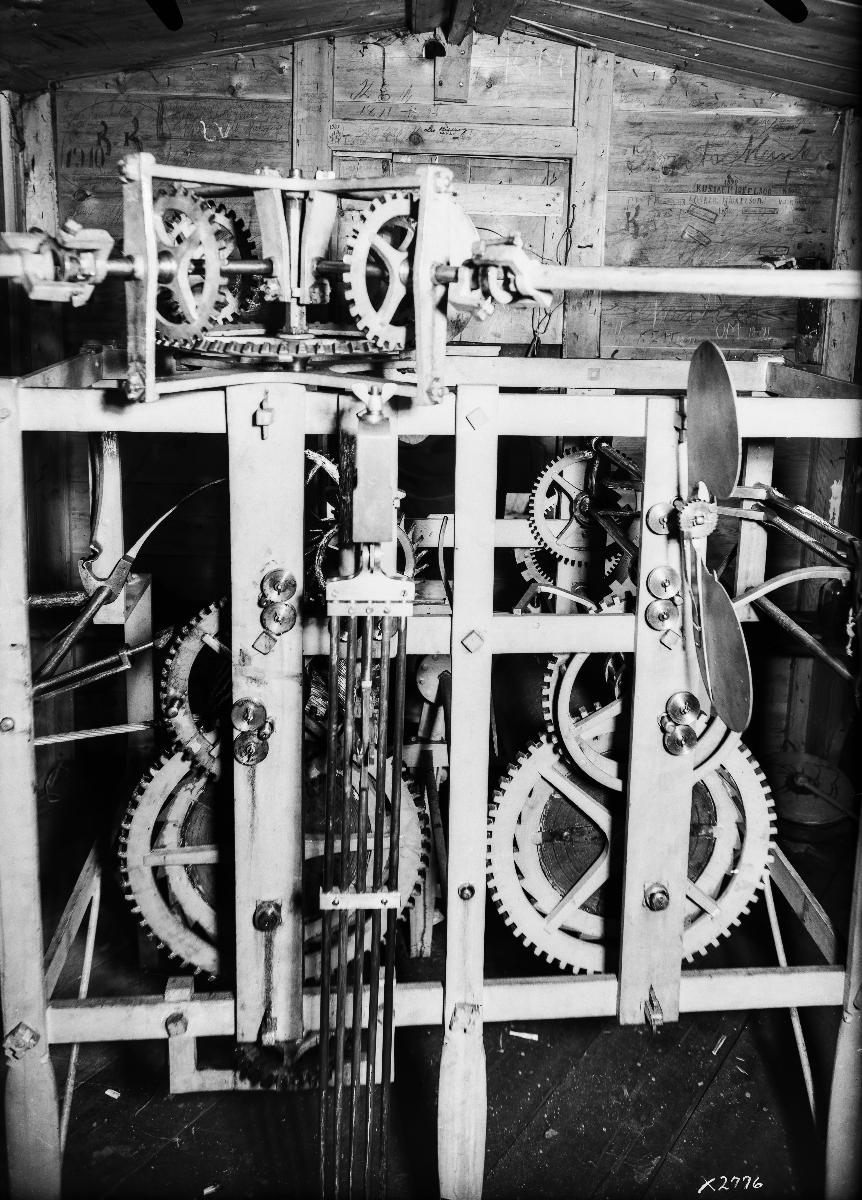
Oulun tuomiokirkon kellon koneistoa
Oulu Cathedral's church bell mechanism
sisällön kuvaus: Oulun tuomiokirkon kellon koneistoa vuonna 1940. content description: Oulu Cathedral's church bell mechanism in 1940.
Vuosi: 1940
Paikka: Suomi, Pohjois-Pohjanmaa, Oulu
Aiheet: sisäkuva; aika; kellonosat; koneet; katedraalit ja tuomiokirkot; kirkonkellot; Oulun tuomiokirkko; lähikuva; time; machines; cathedrals; church bells; tid; maskiner; katedraler och domkyrkor; kyrkklockor